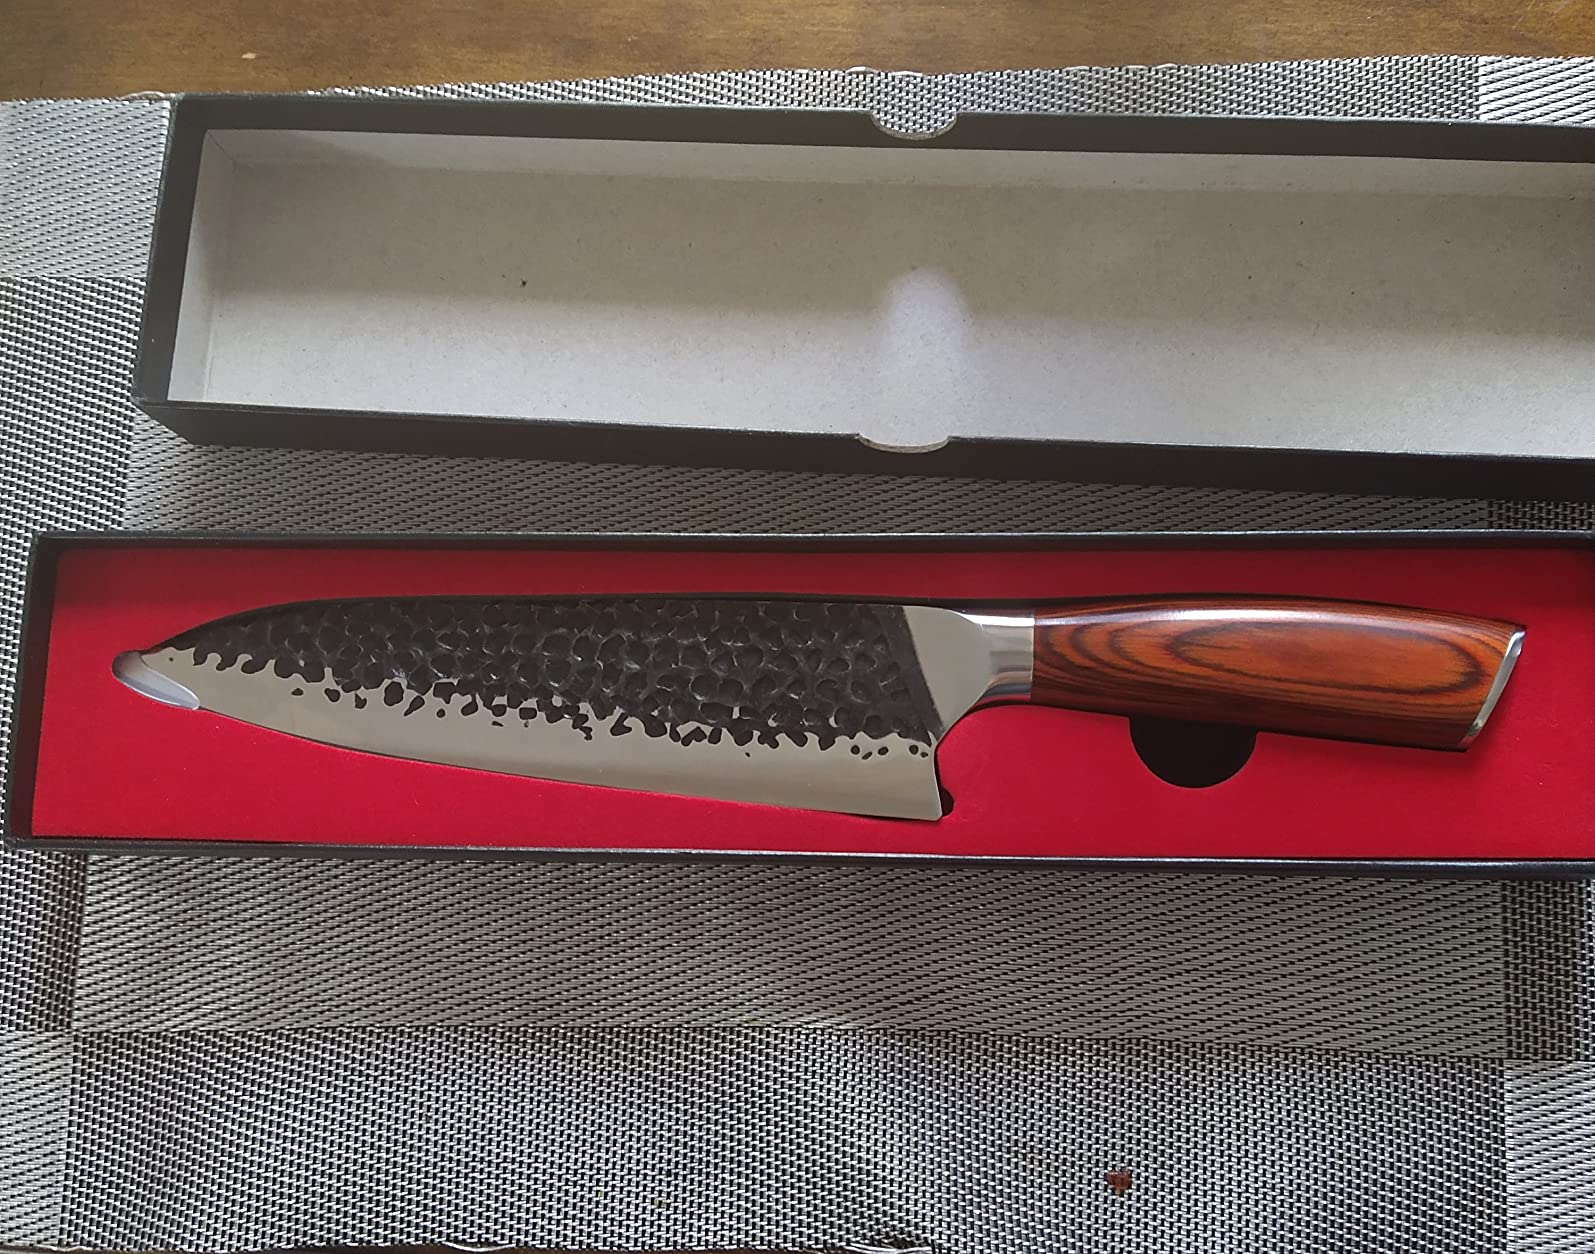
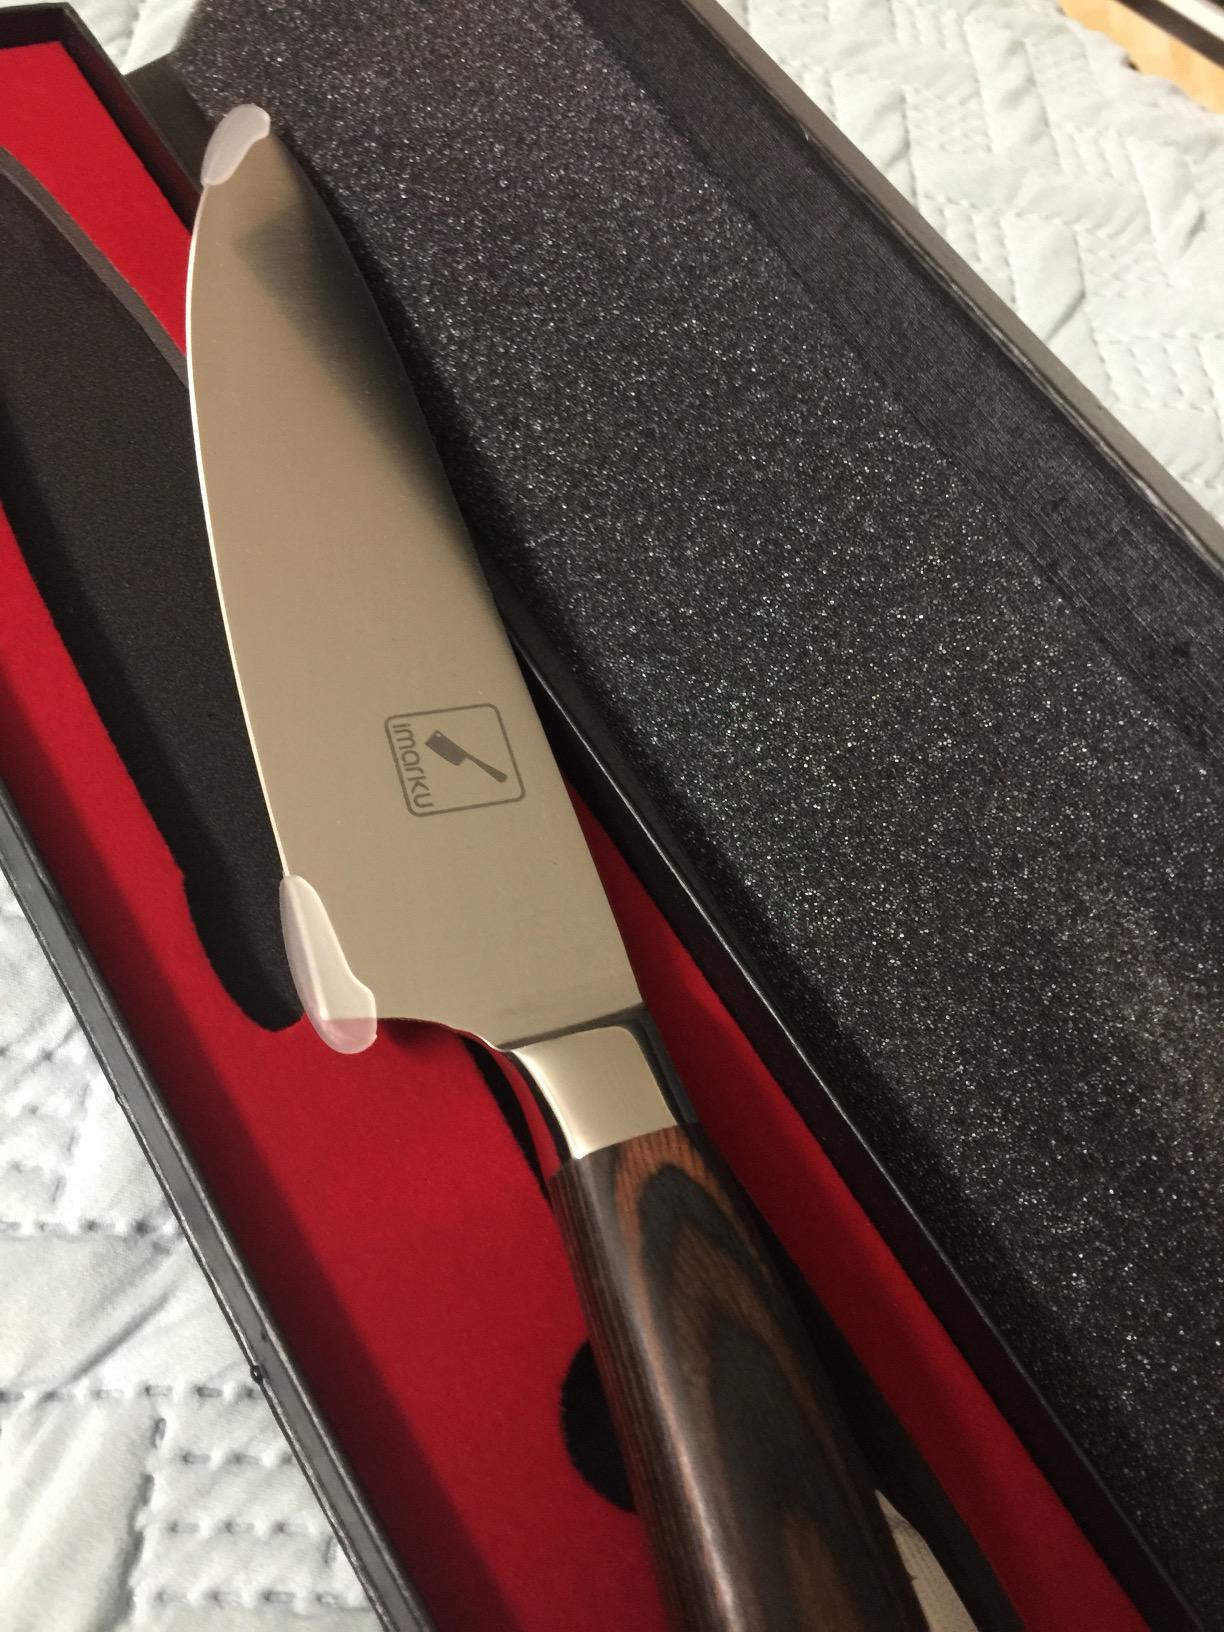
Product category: items_knife
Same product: no